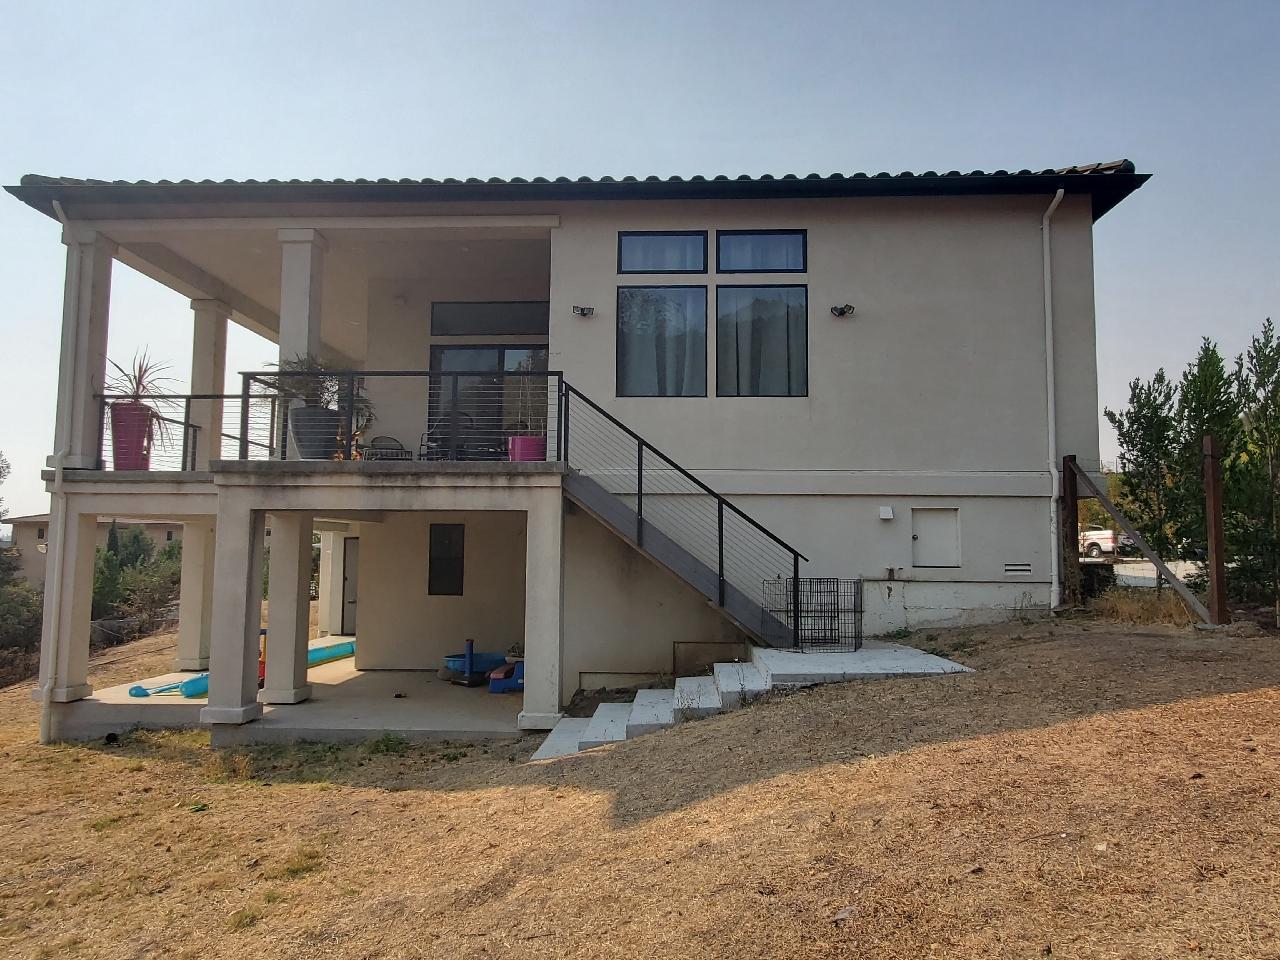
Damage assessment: affected